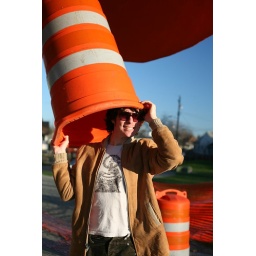
cat in the hat